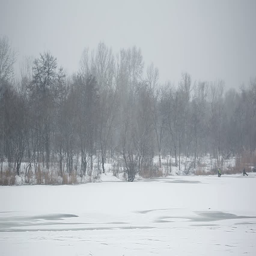
ice covered river with forest on the shore .